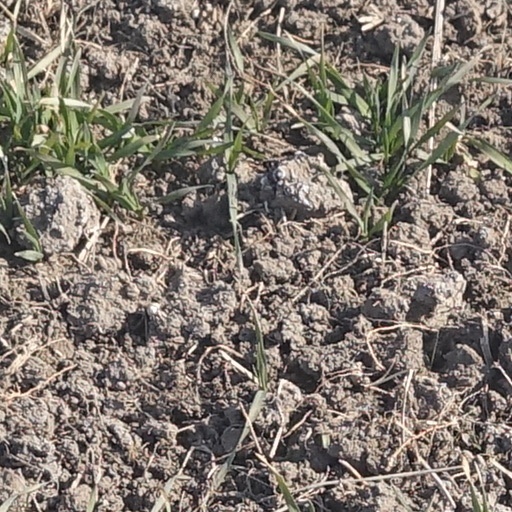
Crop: wheat